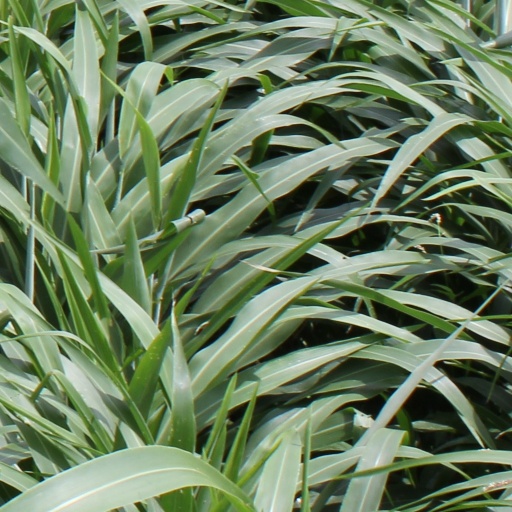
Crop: sorghum